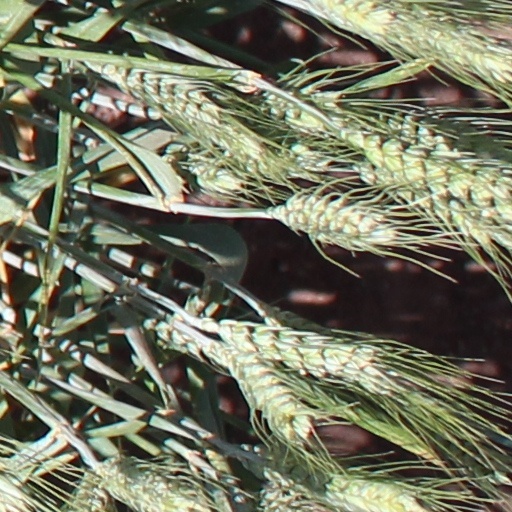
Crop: wheat